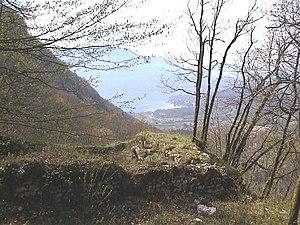
Le vieux château
Nances est une commune française située dans le département de la Savoie, en région Auvergne-Rhône-Alpes.